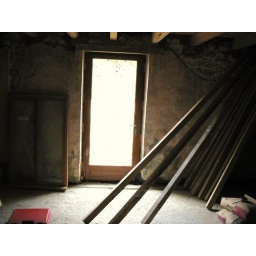
back door in kitchen